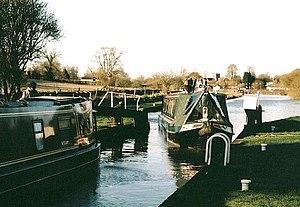
L’écluse de Burnt Mill est une écluse sur le canal Kennet et Avon, à Bedwyn, dans le Wiltshire, en Angleterre.